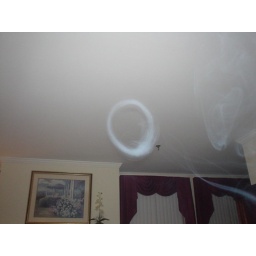
This is a smoke ring I blew. I'm so proud. I call him Ronald, and I keep him in a plastic bag now.